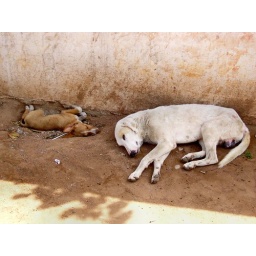
red fort - dogs asleep in shade